Finsbury Town Hall

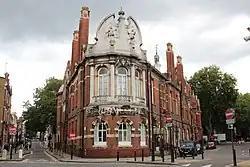
The town hall in 2014

Finsbury Town Hall is a municipal building in Finsbury, London. The structure is a Grade II* listed building.